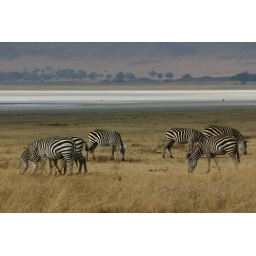
Zebra herd grazing near the edge of a nearly dry lake bed in Ngorongoro Crater